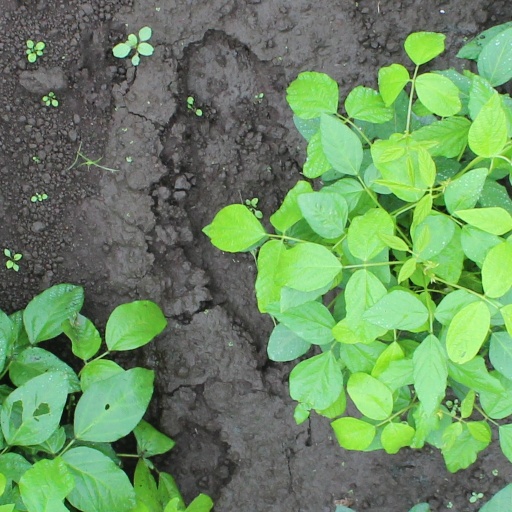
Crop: soybean